Battle of Arundel Island

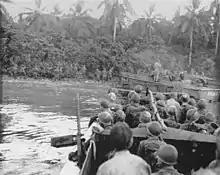
Troops from the 2nd Battalion, 172nd Infantry Regiment landing on Arundel

Supported by artillery batteries firing from Kolombangara, the Japanese resistance proved more intense than US planners had anticipated, and so the 3rd Battalion, 173rd Infantry Regiment was also landed around the lagoon to assist on 5 September. Having expected only limited combat, the fighting to secure Arundel eventually evolved into a major operation, and the 173rd Infantry Regiment was initially reinforced by the 169th around 8 September. This regiment relieved the 1st Battalion, 173rd Infantry around Bustling Point, allowing the battalion to move to the east coast to support the regiment's other two battalions around Stima Lagoon. To break the deadlock, other reinforcements were sent later, with US forces reaching a peak strength of eight infantry battalions. These were drawn from various units including the 27th Infantry Regiment (a Regular Army regiment detached from the 25th Infantry Division) and a company from the 103rd Infantry Regiment, along with 4.2-inch mortars from the 82nd Chemical Battalion, two batteries of 155 mm howitzers, a reconnaissance troop, and 13 US Marine tanks (a platoon from each of the 9th,10th, and 11th Defense Battalions). The 27th was landed around the Bomboe Peninsula—where the 169th Infantry had established a blocking position—with artillery support from the mortars and 155 mm guns, while other artillery from the 9th Defense Battalion based on mainland New Georgia around Munda Point fired against Japanese guns on Kolombagara to support the eastern force.